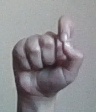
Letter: fa